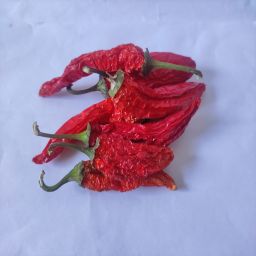
Crop: New Mexico Green Chile
Quality: Dried